Force Publique

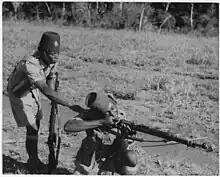
Two "Force Publique" soldiers,

In 1914, the "Force Publique", including the Katanga companies, totalled about 17,000 askaris with 178 white officers and 235 white NCOs. The majority served in small static garrisons called "poste" with primarily a police role. With the outbreak of the First World War, the Katangese units were organised in battalions (Ie, IIe, and IIIme) for military service in Northern Rhodesia and the eastern frontier districts of the Belgian Congo. The "Force Publique" was able to assemble another battalion from smaller units; originally called the IIIe, but changed to the 11e to avoid confusion with the Katanga IIIme battalion.